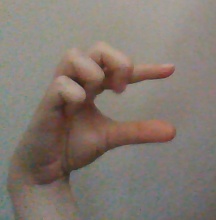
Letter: thal